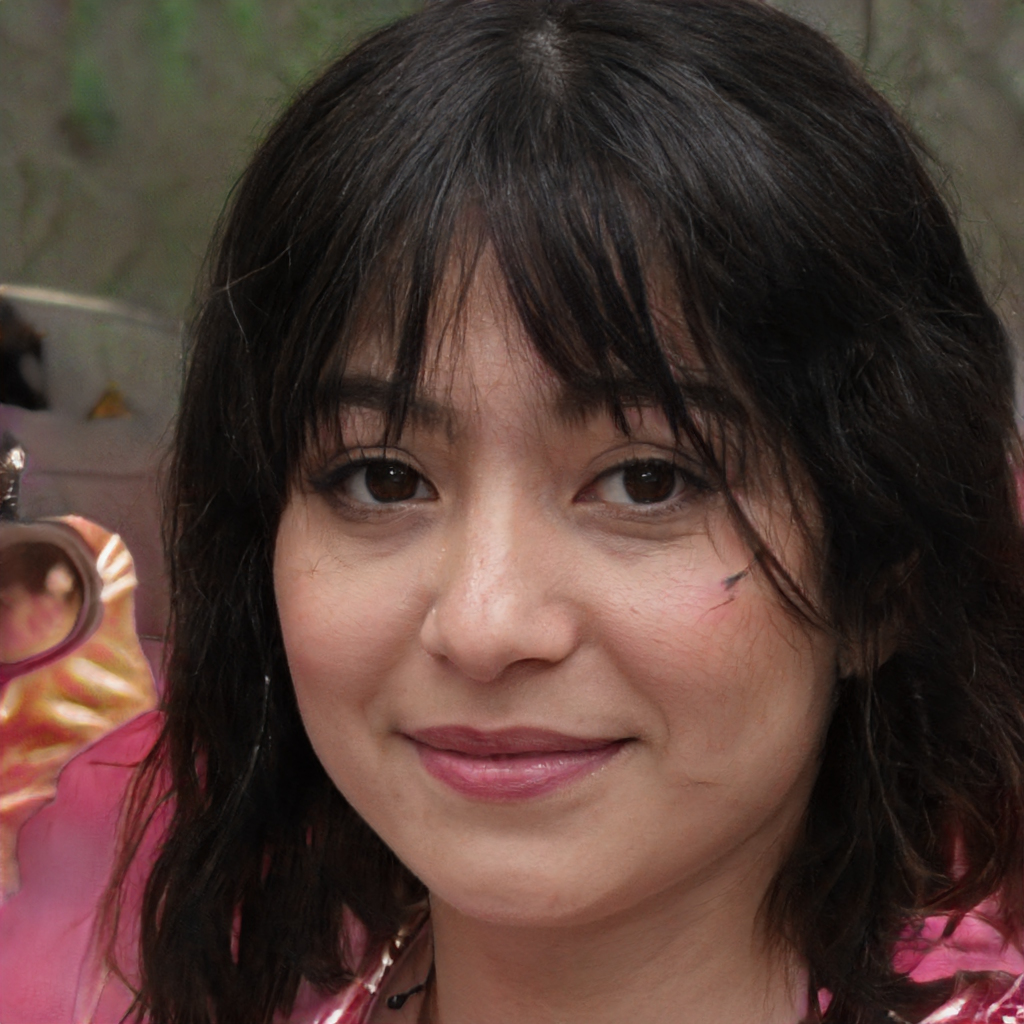
Label: Colored